Living for Love

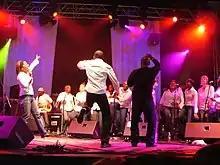
Usage of the London Community Gospel Choir in the song was received positively by critics.

Writing for "USA Today", Brian Mansfield complimented the optimistic and "self-assured" nature of the song, adding that "it's the sort of determined dance anthem Madonna does so well". "The Dallas Morning News" Hunter Hauk described the song as a "solid melding" of different club musics and appreciated the dance break, and Madonna's singing attitude, calling it "less prickly or defiant than we see on Instagram these days". Jeff Miers from "The Buffalo News" compared "Living for Love" to earlier club anthems, songs which had become commercial success for Madonna. Writing for "i-D", Nick Levine described the song as a "perfectly-pitched comeback single: rather than returning with a cheap EDM banger... When she sings 'I picked up my crown, put it back on my head', it feels like a statement of intent." Lewis Corner from Digital Spy listed it as one of the top ten tracks of the week, adding that the composition made it "an euphoric first cut from... "Rebel Heart"". Jed Gottlieb from "Boston Herald" described the track's beats as contemporary, while found the chorus and the hooks to be reminiscent of "old school" Top 40 songs. ""True Blue" fans will hear a joy and nostalgia in [the song]". Jon Pareles from "The New York Times" commended "Living for Love"'s ability to transform "the breakup emotions into an uplifting redemption". He called it "one of Madonna's best singles in a decade". Writing for "PopMatters", Lisi found the track to be Madonna's "most joyous" release since "Express Yourself".